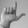
ASL letter: L